Sleepy Princess in the Demon Castle

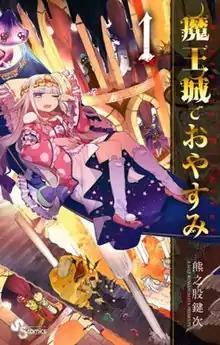
Cover of the first volume, featuring Princess Syalis

is a Japanese manga series written and illustrated by Kagiji Kumanomata. It has been serialized in Shogakukan's manga magazine "Weekly Shōnen Sunday" magazine since May 2016, with its chapters collected in twenty-nine volumes as of February 2025. An anime television series adaptation produced by Doga Kobo aired from October to December 2020.